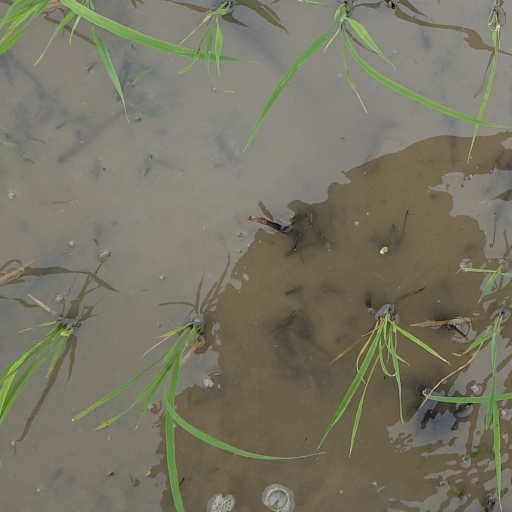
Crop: rice